Annual Reviews (publisher)

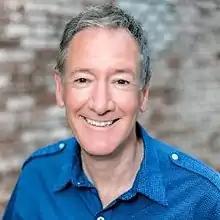
Richard Gallagher, President and Editor-in-Chief since 2015

There are three leadership structures within Annual Reviews: The board of directors and its committees, editors and editorial committees, and a management team. The board of directors consists of experts of various scientific disciplines, philanthropists, and business people, who serve as volunteers. The board is assisted by the business affairs committee and additional ad hoc committees. Together, the board and its committees develop and approve fiscal policies and budgets. They also review the organization's financial performance and publishing strategy. The board is co-chaired by Karen S. Cook, professor of sociology at Stanford University and Sandra M. Faber, professor of astronomy and astrophysics at University of California, Santa Cruz.